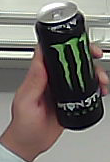
Product: monster_energydrink